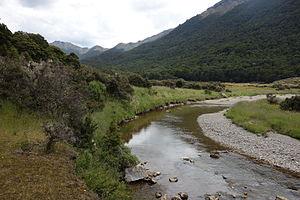
La rivière Cobb est un cours d’eau de la région de Tasman dans l’Île du Sud de la Nouvelle-Zélande.